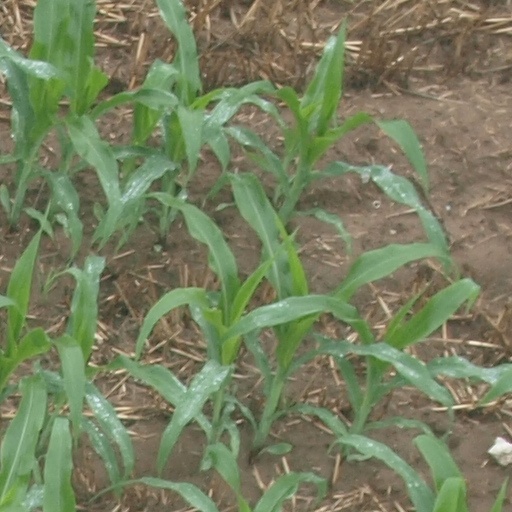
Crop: maize; corn